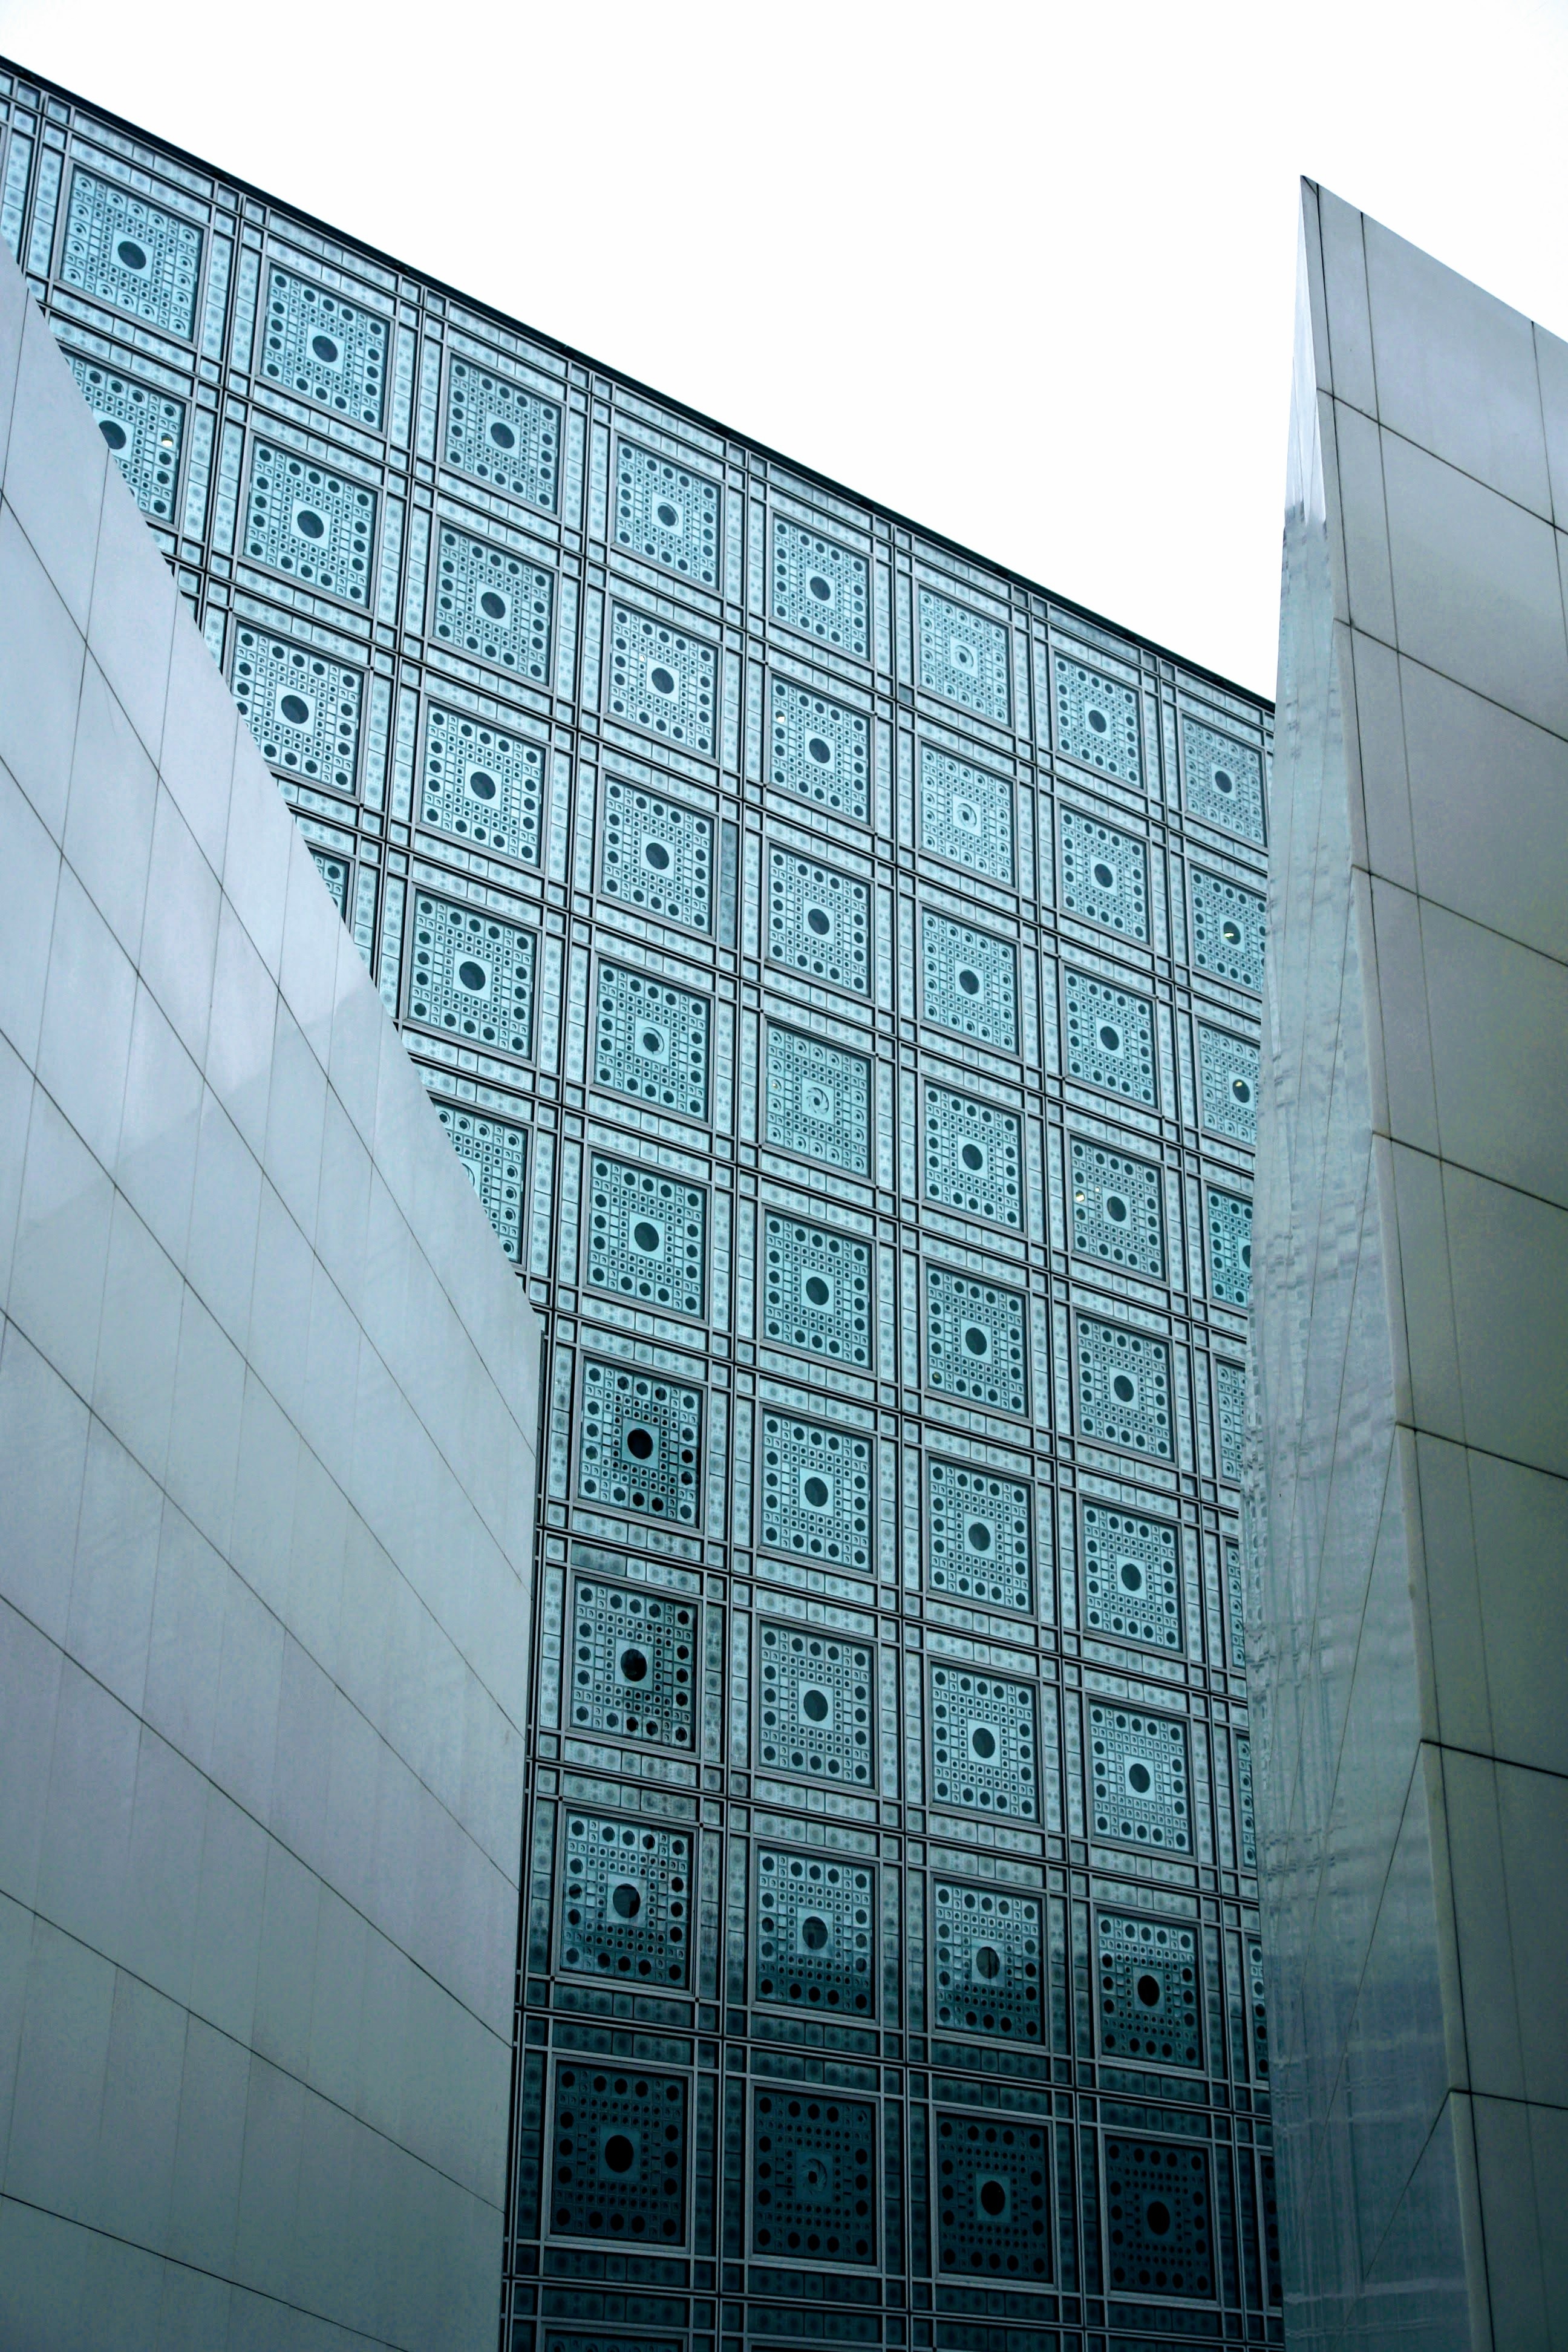
architecture, building, paris, skyscraper, wall, france, line, facade, blue, tower block, design, symmetry, headquarters, la defense